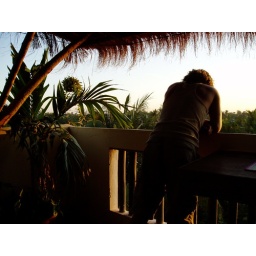
roof bar in siem reap near angkor wat